Casing hanger

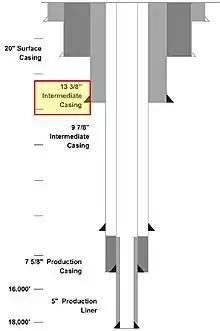
Intermediate Casing

In petroleum production, the casing hanger is that portion of a wellhead assembly which provides support for the casing string when it is lowered into the wellbore. It serves to ensure that the casing is properly located. When the casing string has been run into the wellbore it is hung off, or suspended, by a casing hanger, which rests on a landing shoulder inside the casing spool. Casing hangers must be designed to take the full weight of the casing, and provide a seal between the casing hanger and the spool.